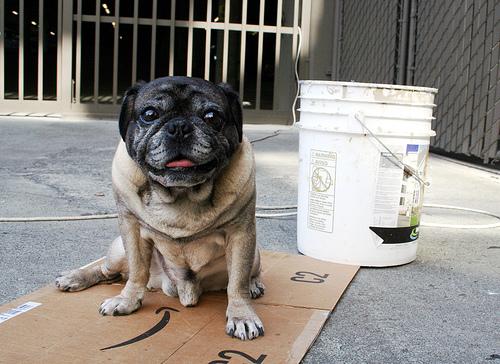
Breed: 798-n000130-pug